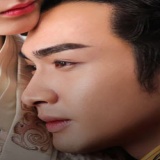
diễn viên Trương Bân Bân